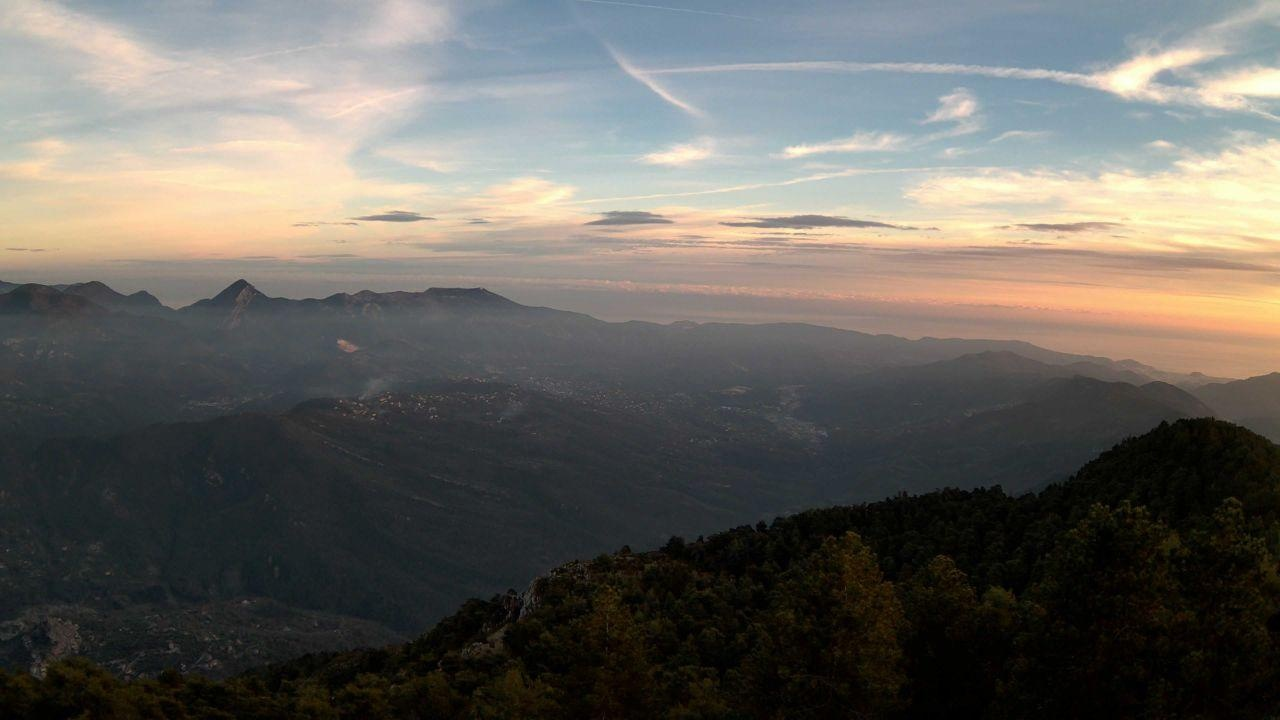
Fire: no
Smoke: yes